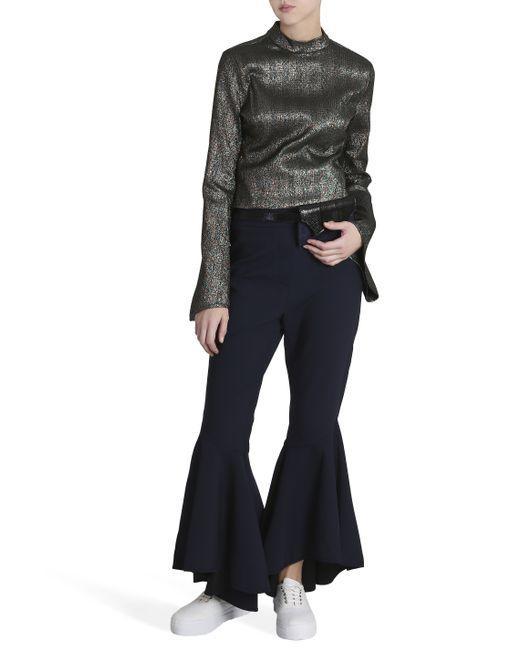
Schimmerndes graues Oberteil mit vollen Ärmeln und schwarzer Unterseite